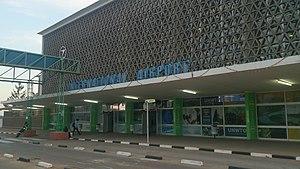
L'aéroport international Kenneth Kaunda de Lusaka, ouvert en 1967, est le principal aéroport zambien.